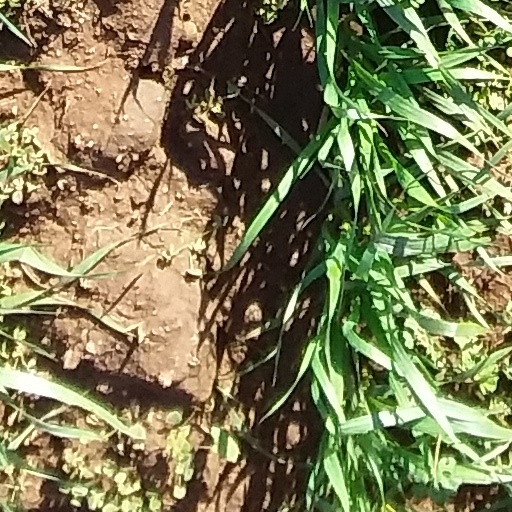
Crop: wheat